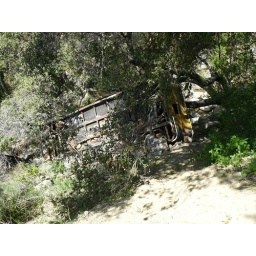
A full-sized yellow school bus in the creek.